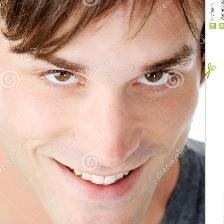
Label: faces